Prince-Bishopric of Freising

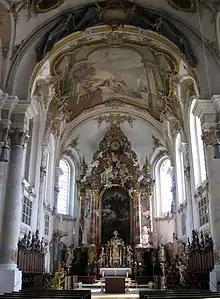
The rococo interior of St. Peter and Paul Parish Church, Freising

Freising was to reach its peak under Prince-Bishop Johann Franz Ecker von Kapfing und Liechtenech (1696–1727) who founded the first Hochschule (high school) in 1697 and carried out extensive renovations of the cathedral church on the occasion of the 1000th anniversary of the diocese (1724). He also commissioned the Benedictine monk Karl Meichelbeck to write a new chronicle of the diocese, "Historia frisingensis", considered by many to be one of the first examples of critical historical research in Germany.